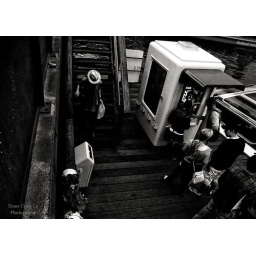
ticket sales window for boat tours in Amsterdam